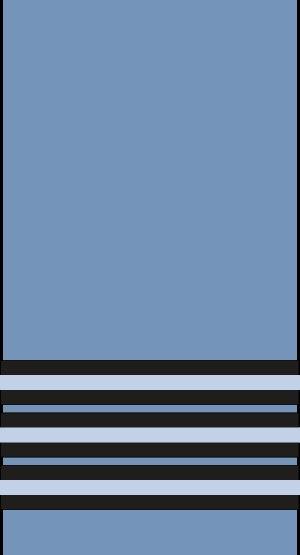
Wing commander est un grade d'officier dans la Royal Air Force et dans les forces aériennes de nombreux pays ayant bénéficié de l'influence historique britannique.